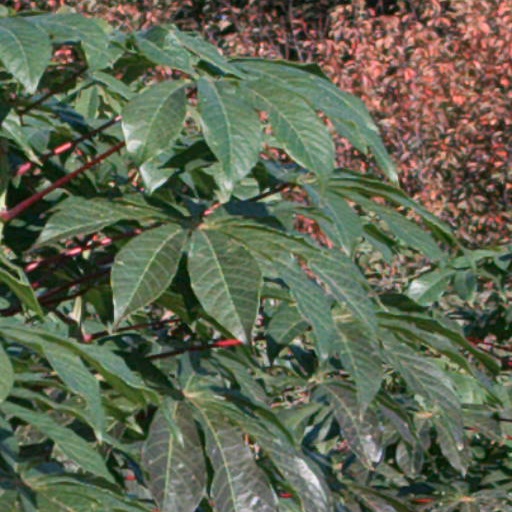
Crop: cassava